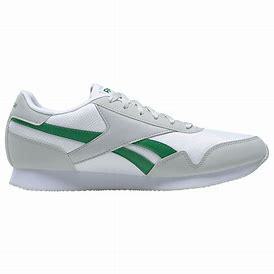
Brand: Reebok
Model: Royal Classic Jogger 3